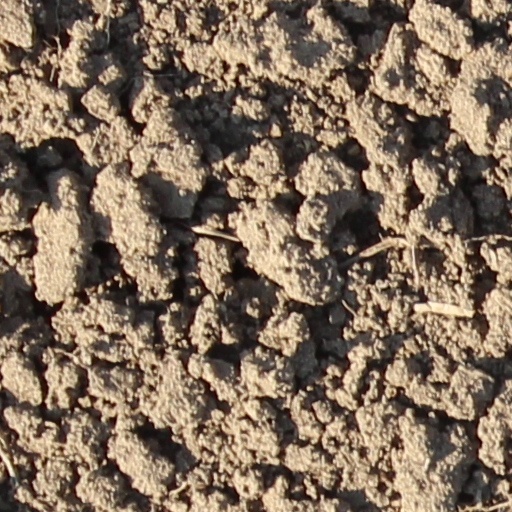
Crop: wheat